Gisèle Lamoureux

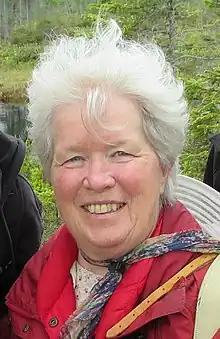
Gisèle Lamoureux dans la Grande Plée Bleue

Gisèle Lamoureux, (October 5, 1942 – June 23, 2018) was a Canadian photographer, botanist and ecologist.